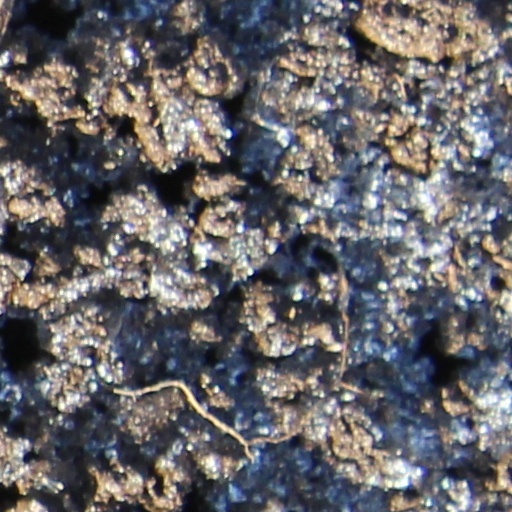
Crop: wheat